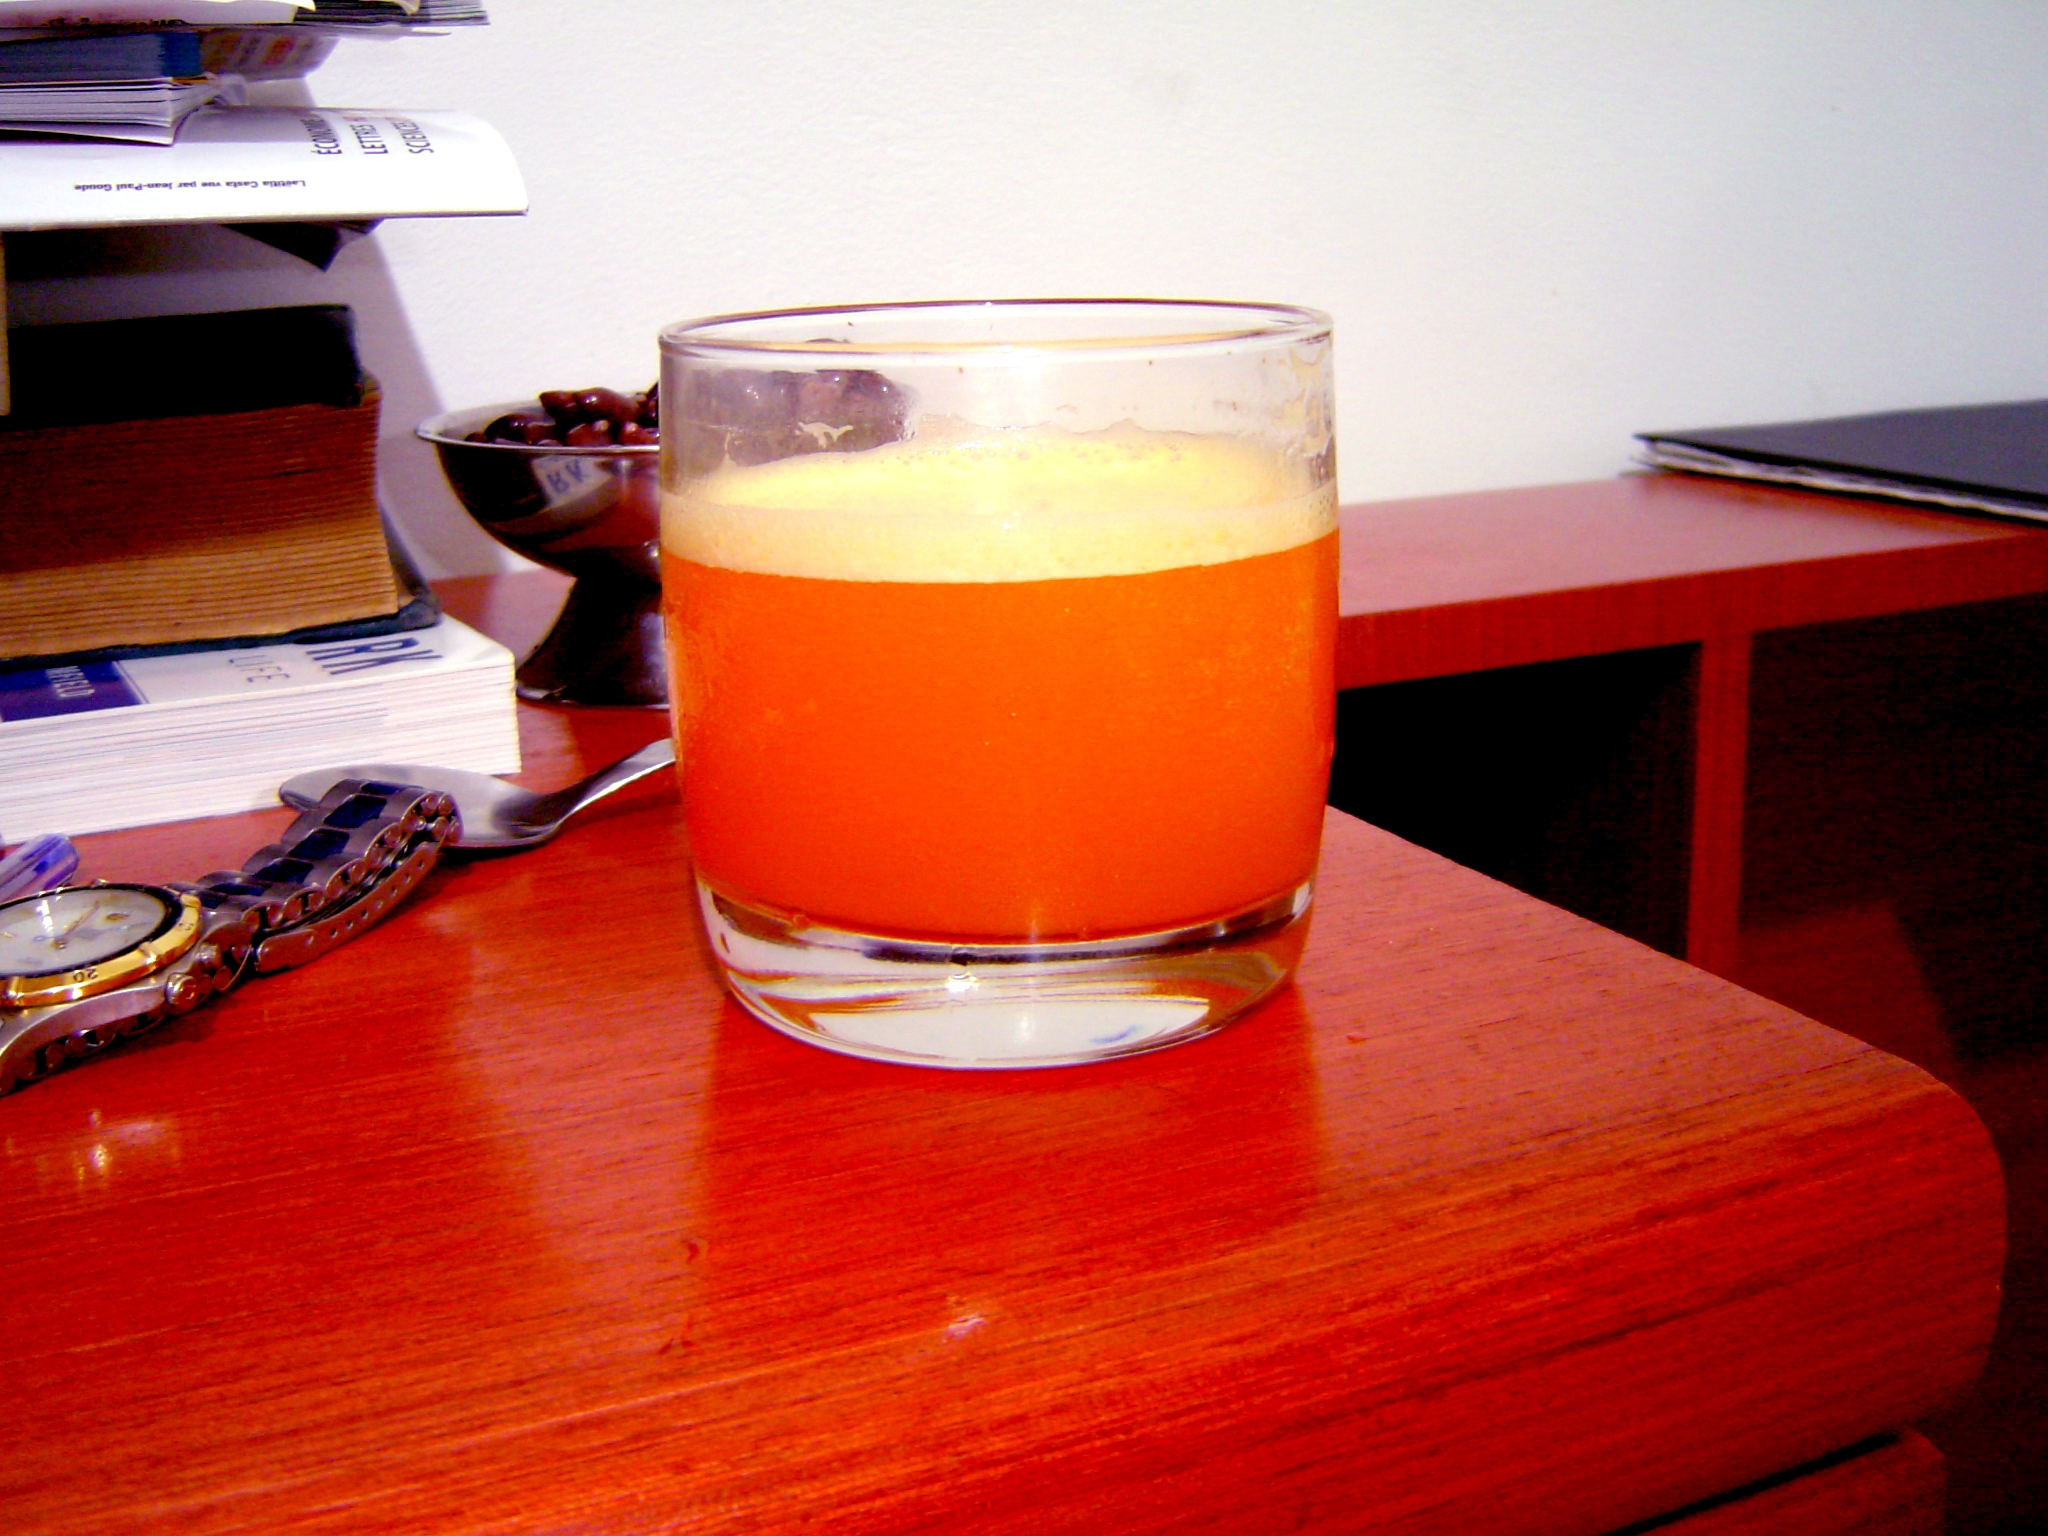
cup, orange, drink, lighting, beer, cocktail, juice, tangerine, liqueur, mandarine, tangerina, alcoholic beverage, distilled beverage